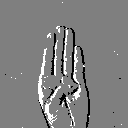
ASL letter: b